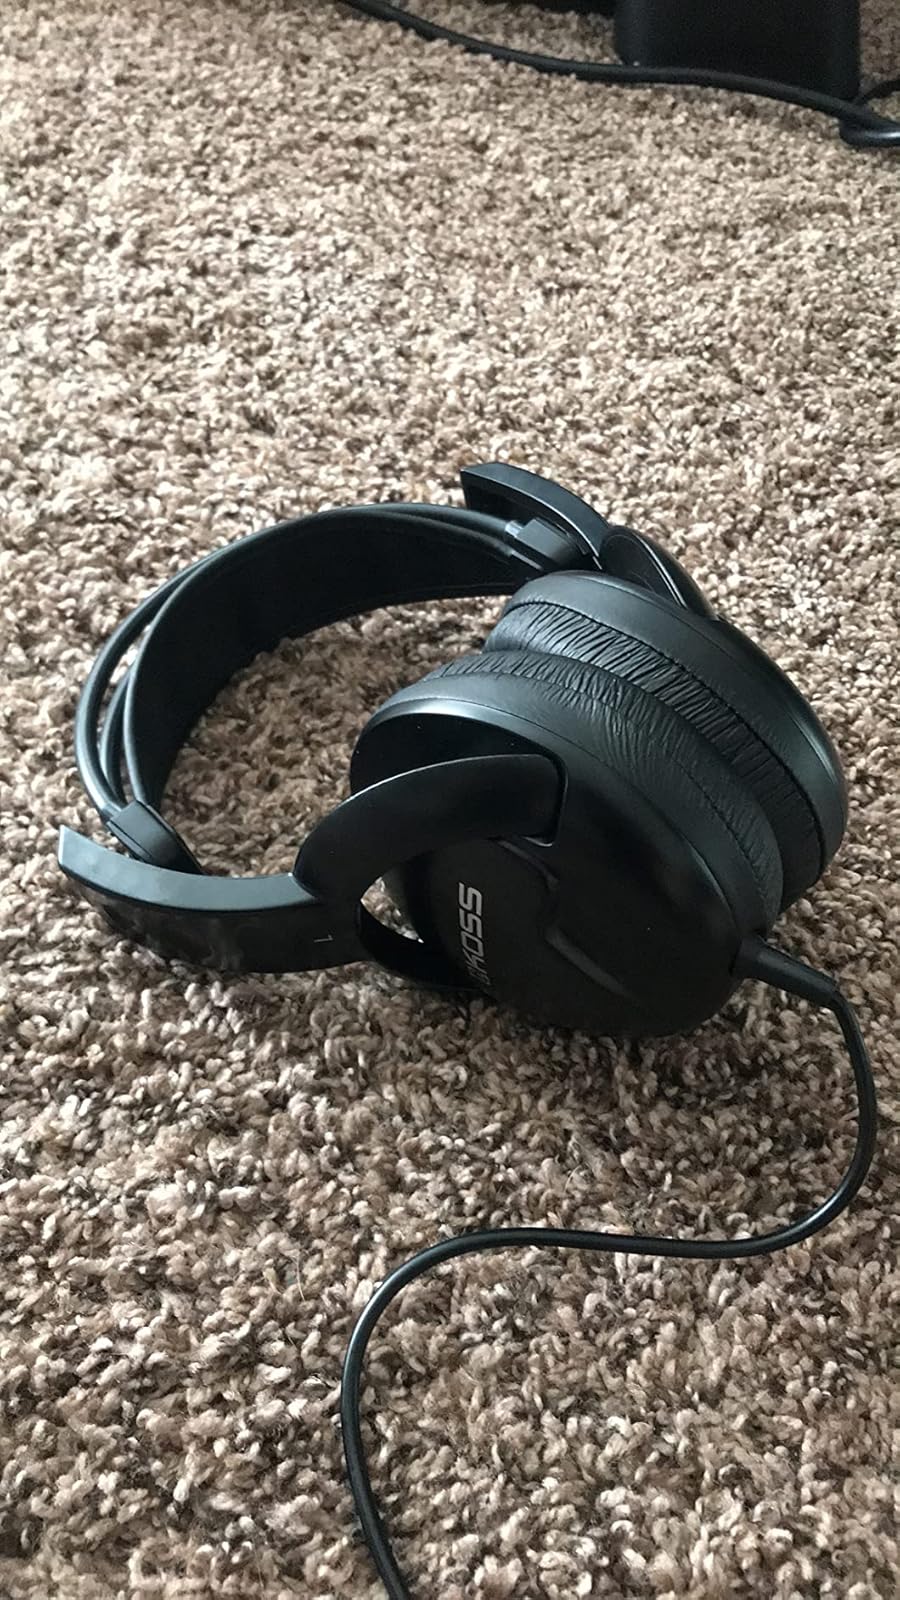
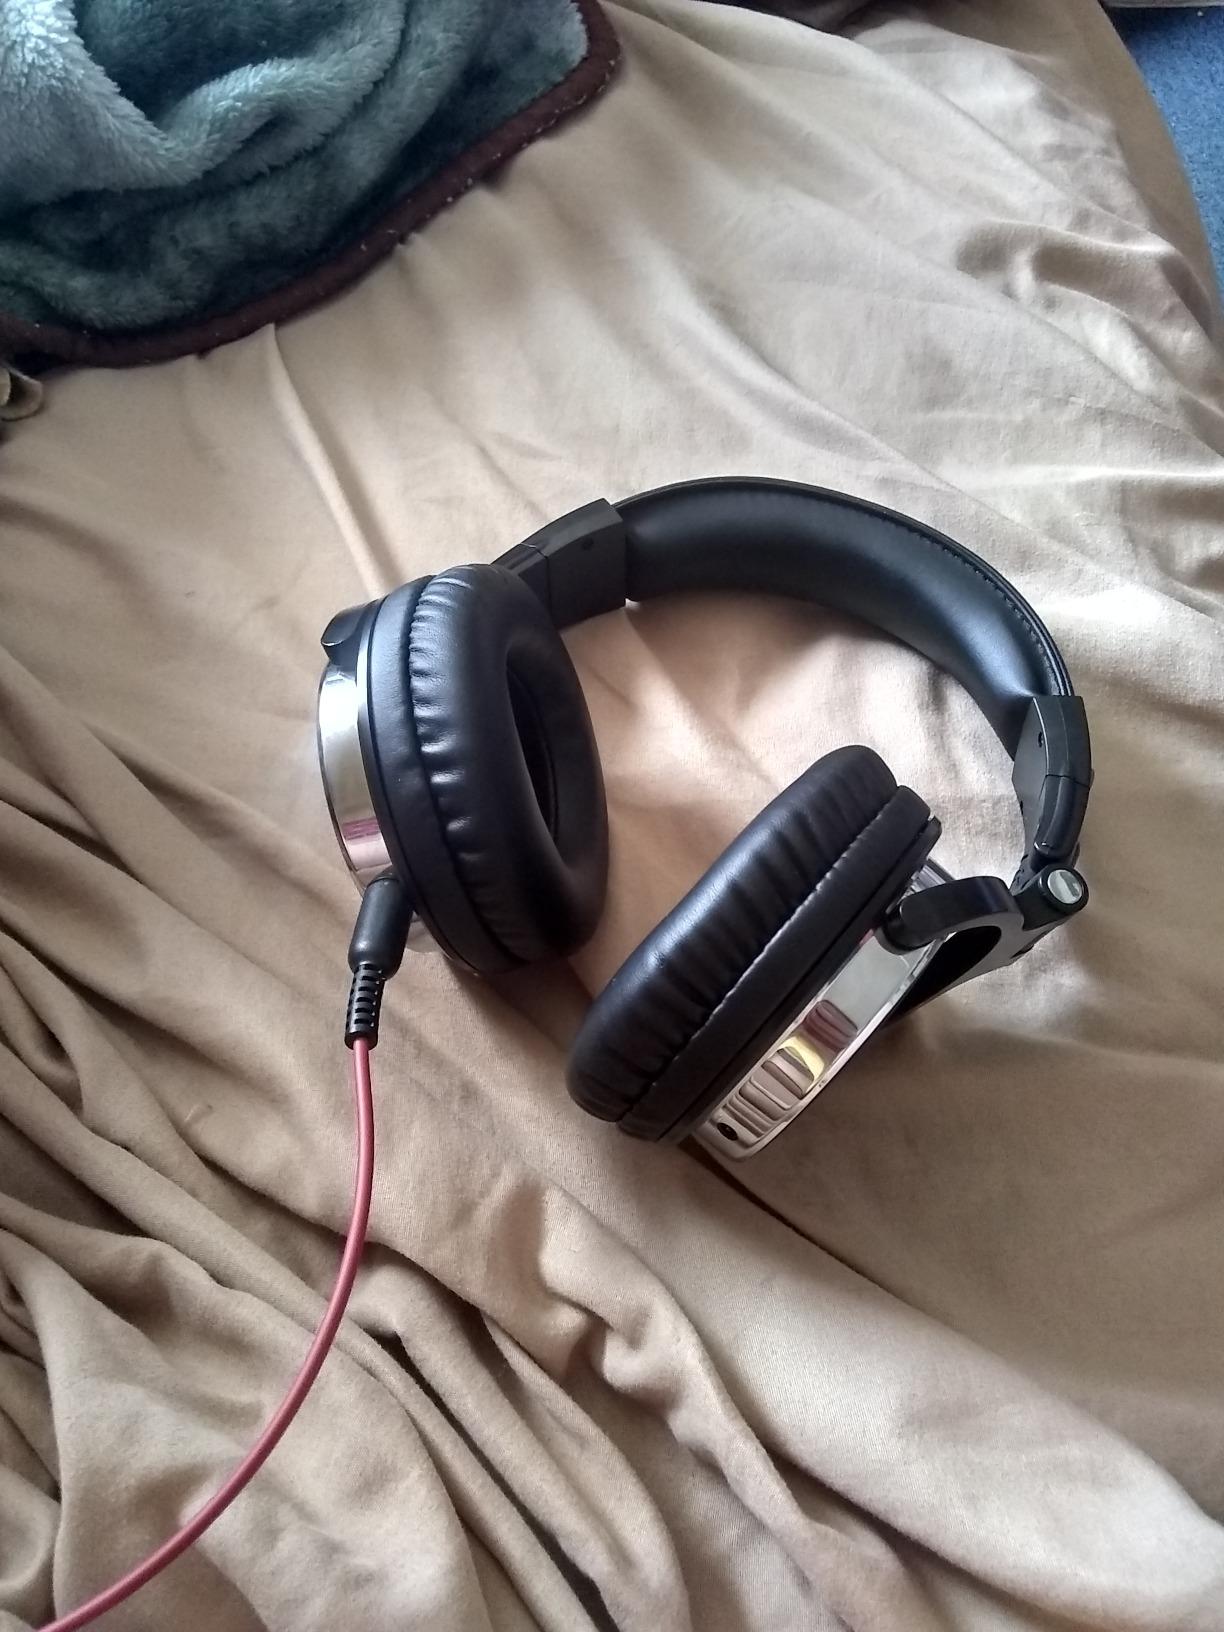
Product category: headphones
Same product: no